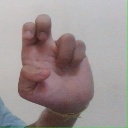
अक्षर: अ